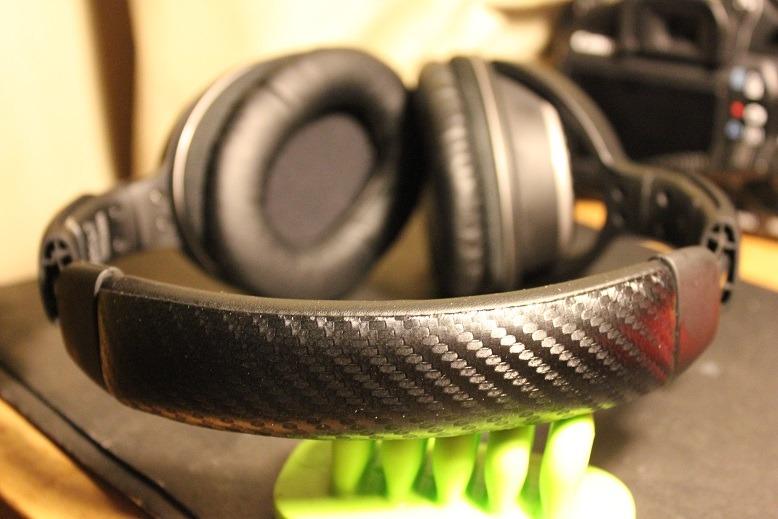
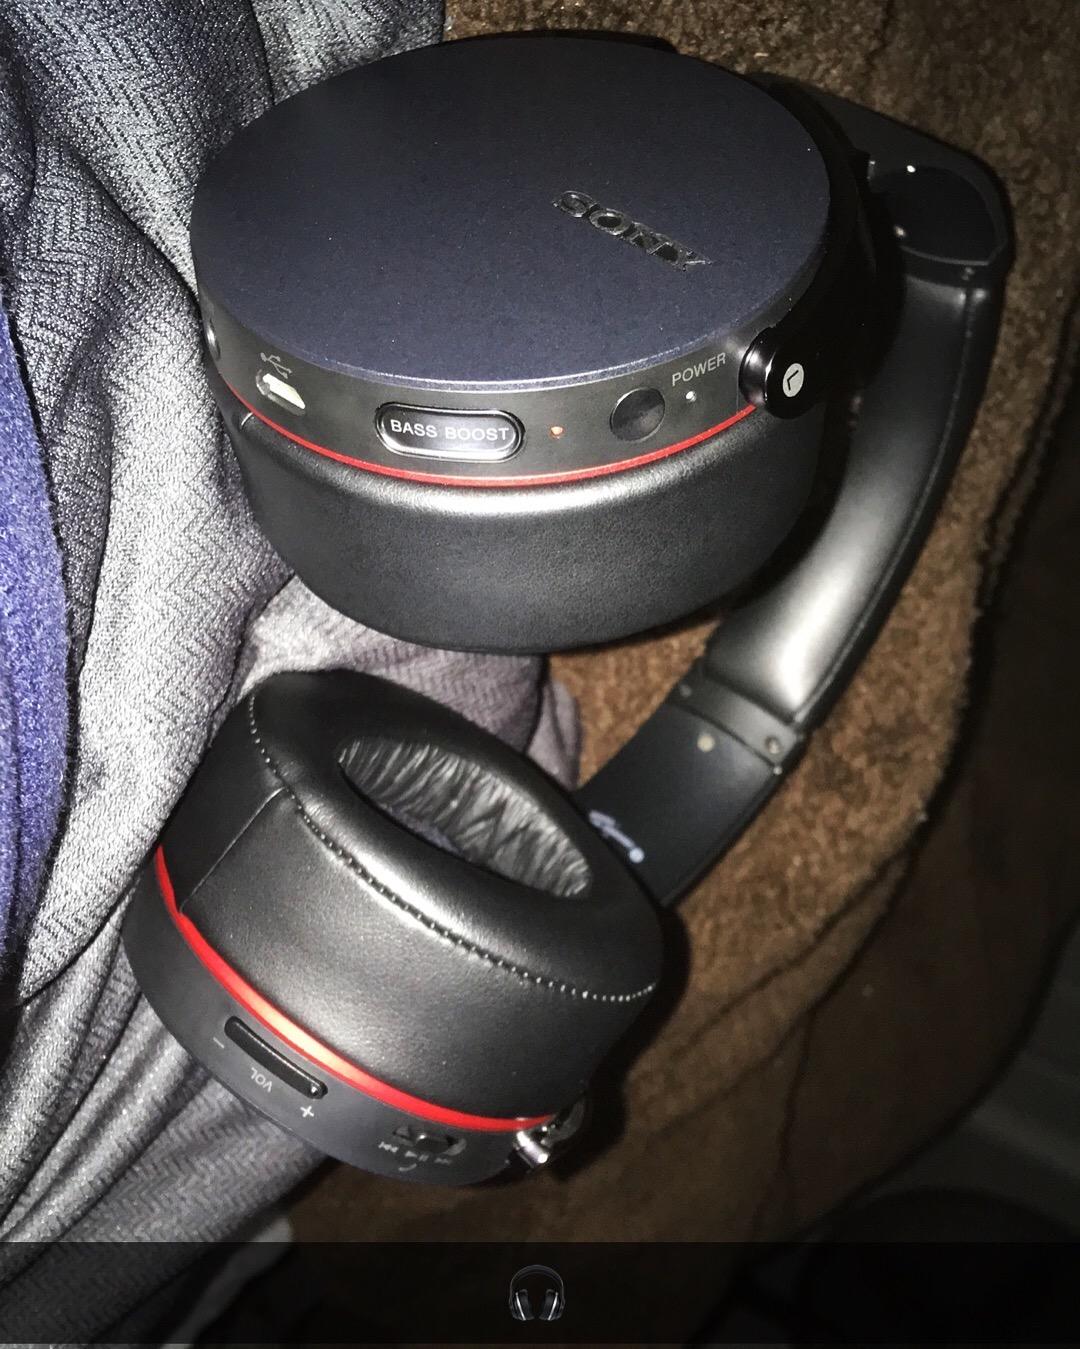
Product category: headphones
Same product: no